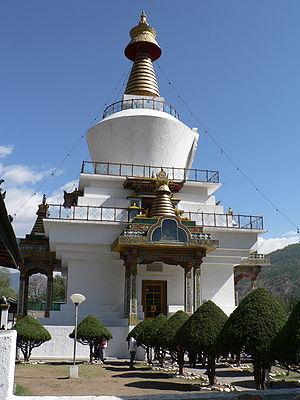
Thimphou est la capitale du Bhoutan, située dans une haute vallée dans l'Ouest du pays. La ville, avec ses 79 185 habitants, accueille la plus importante concentration de population du pays. Elle est située dans le district de Thimphou.